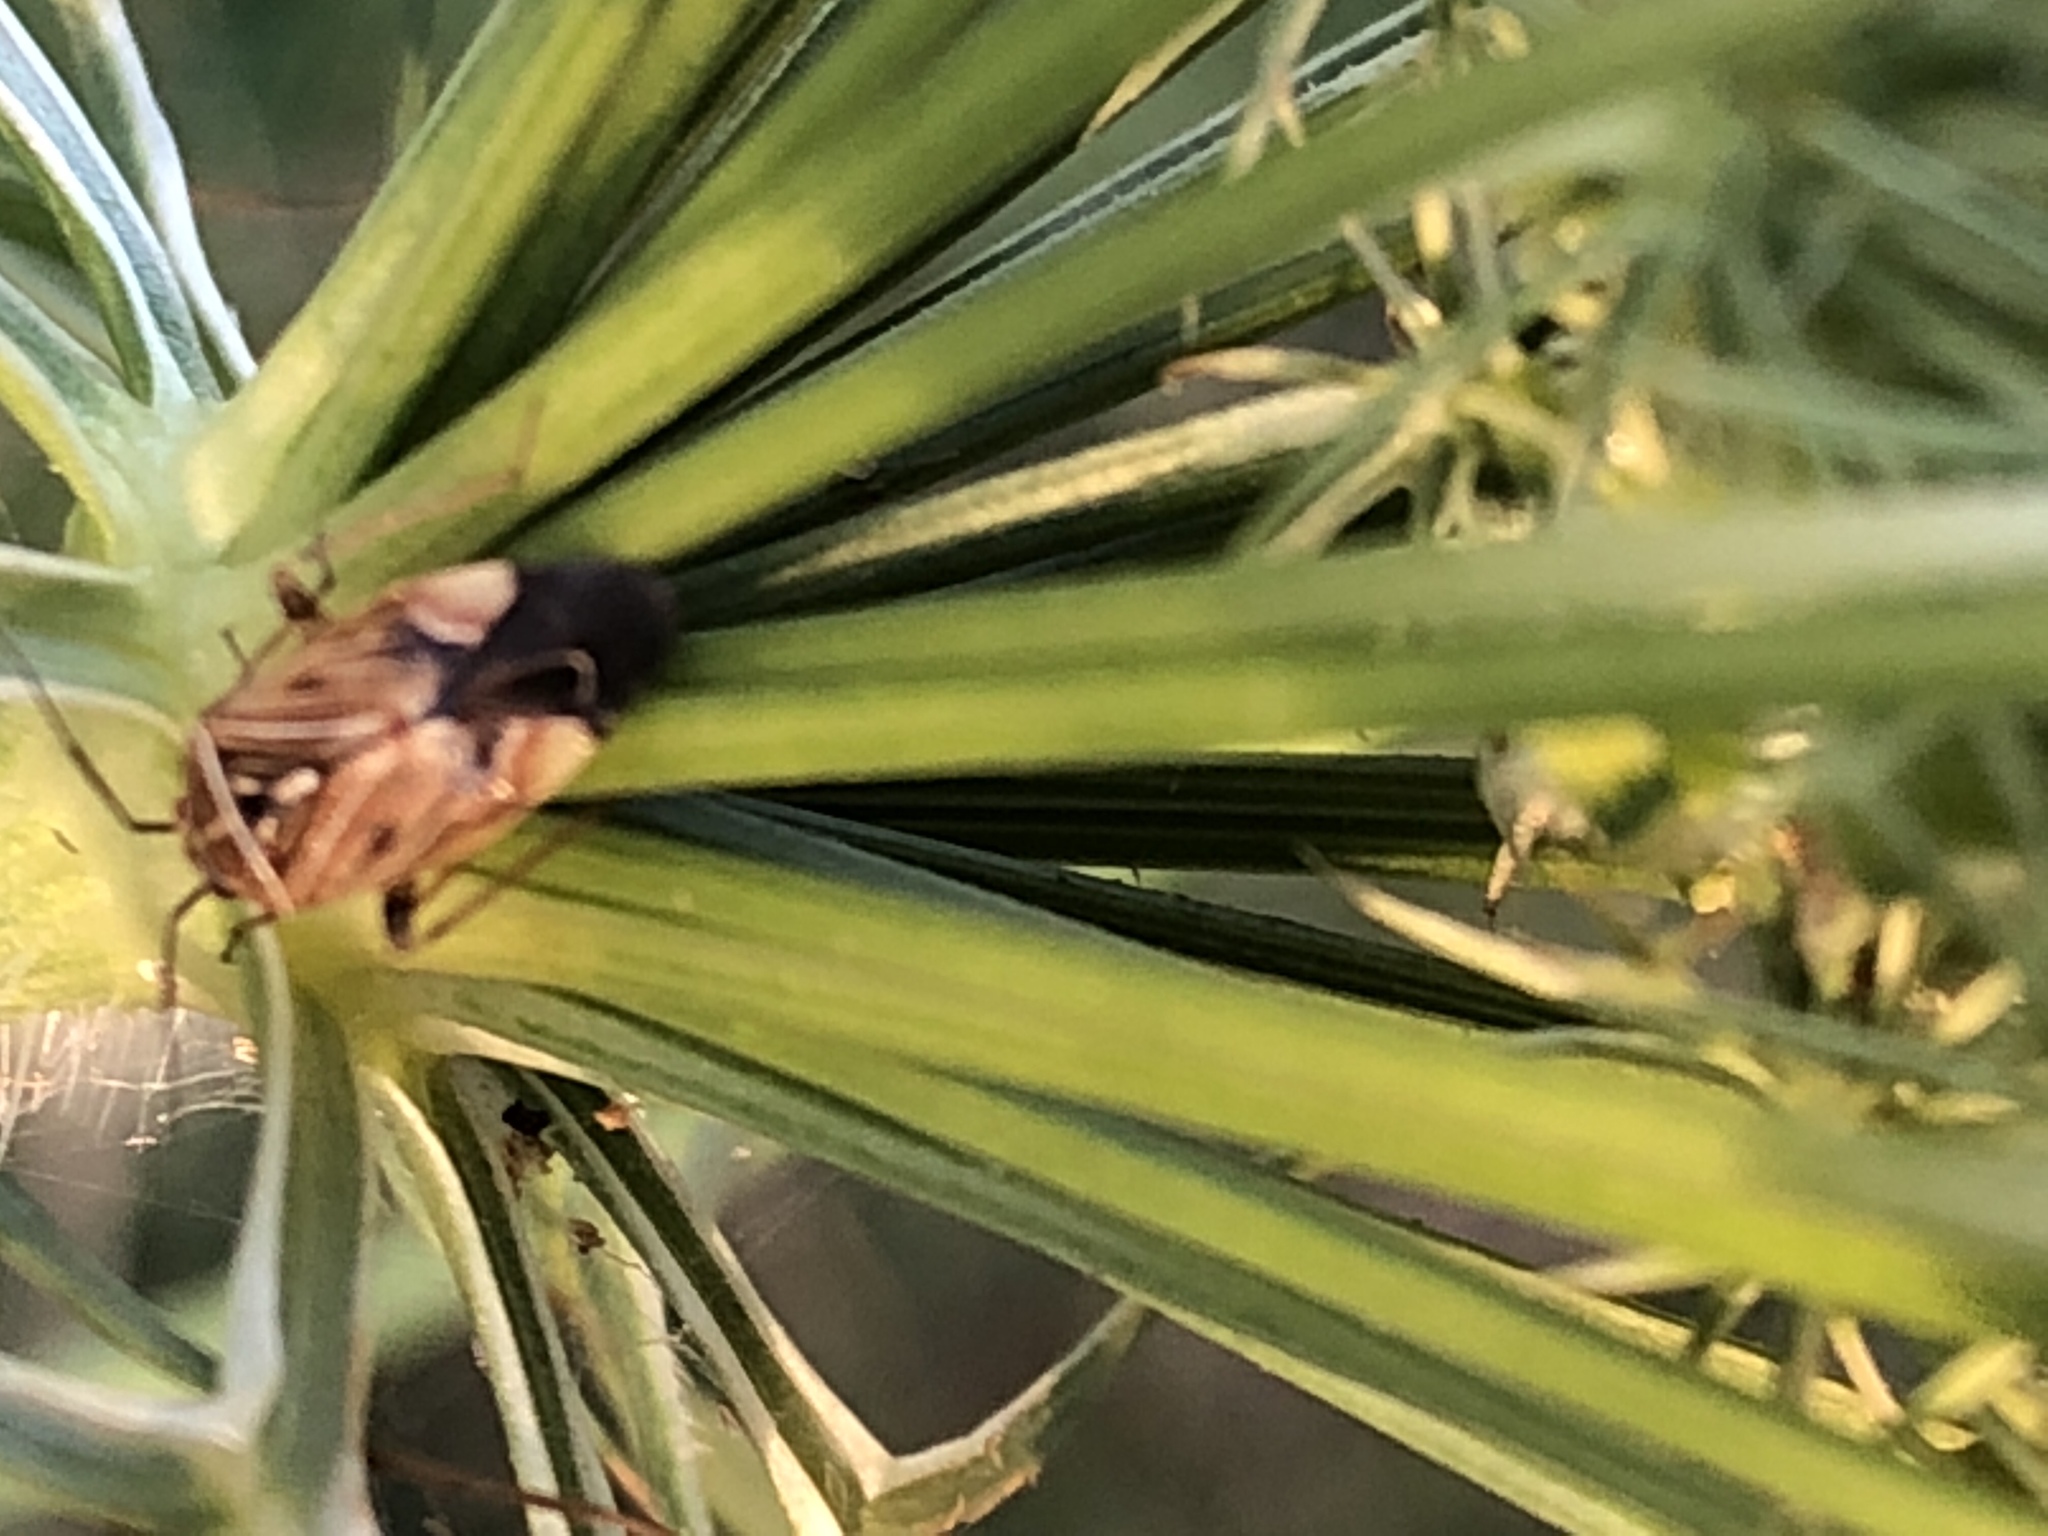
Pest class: lygus_bug